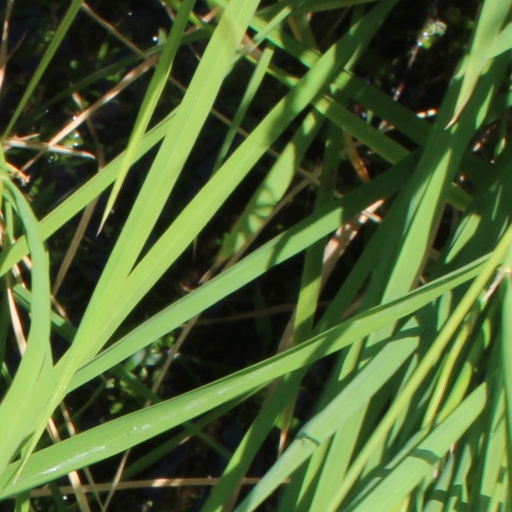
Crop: rice